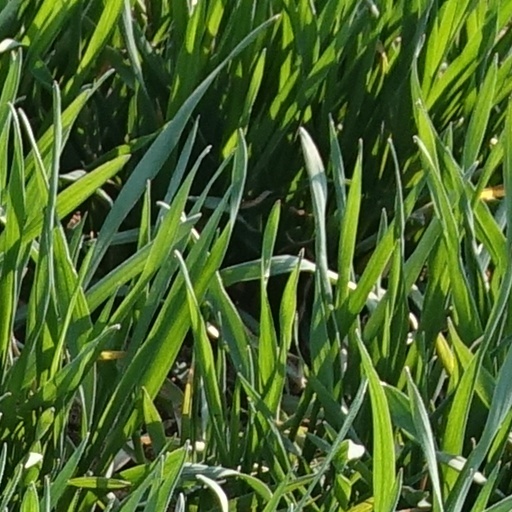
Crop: wheat